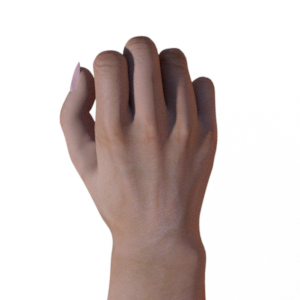
Label: rock